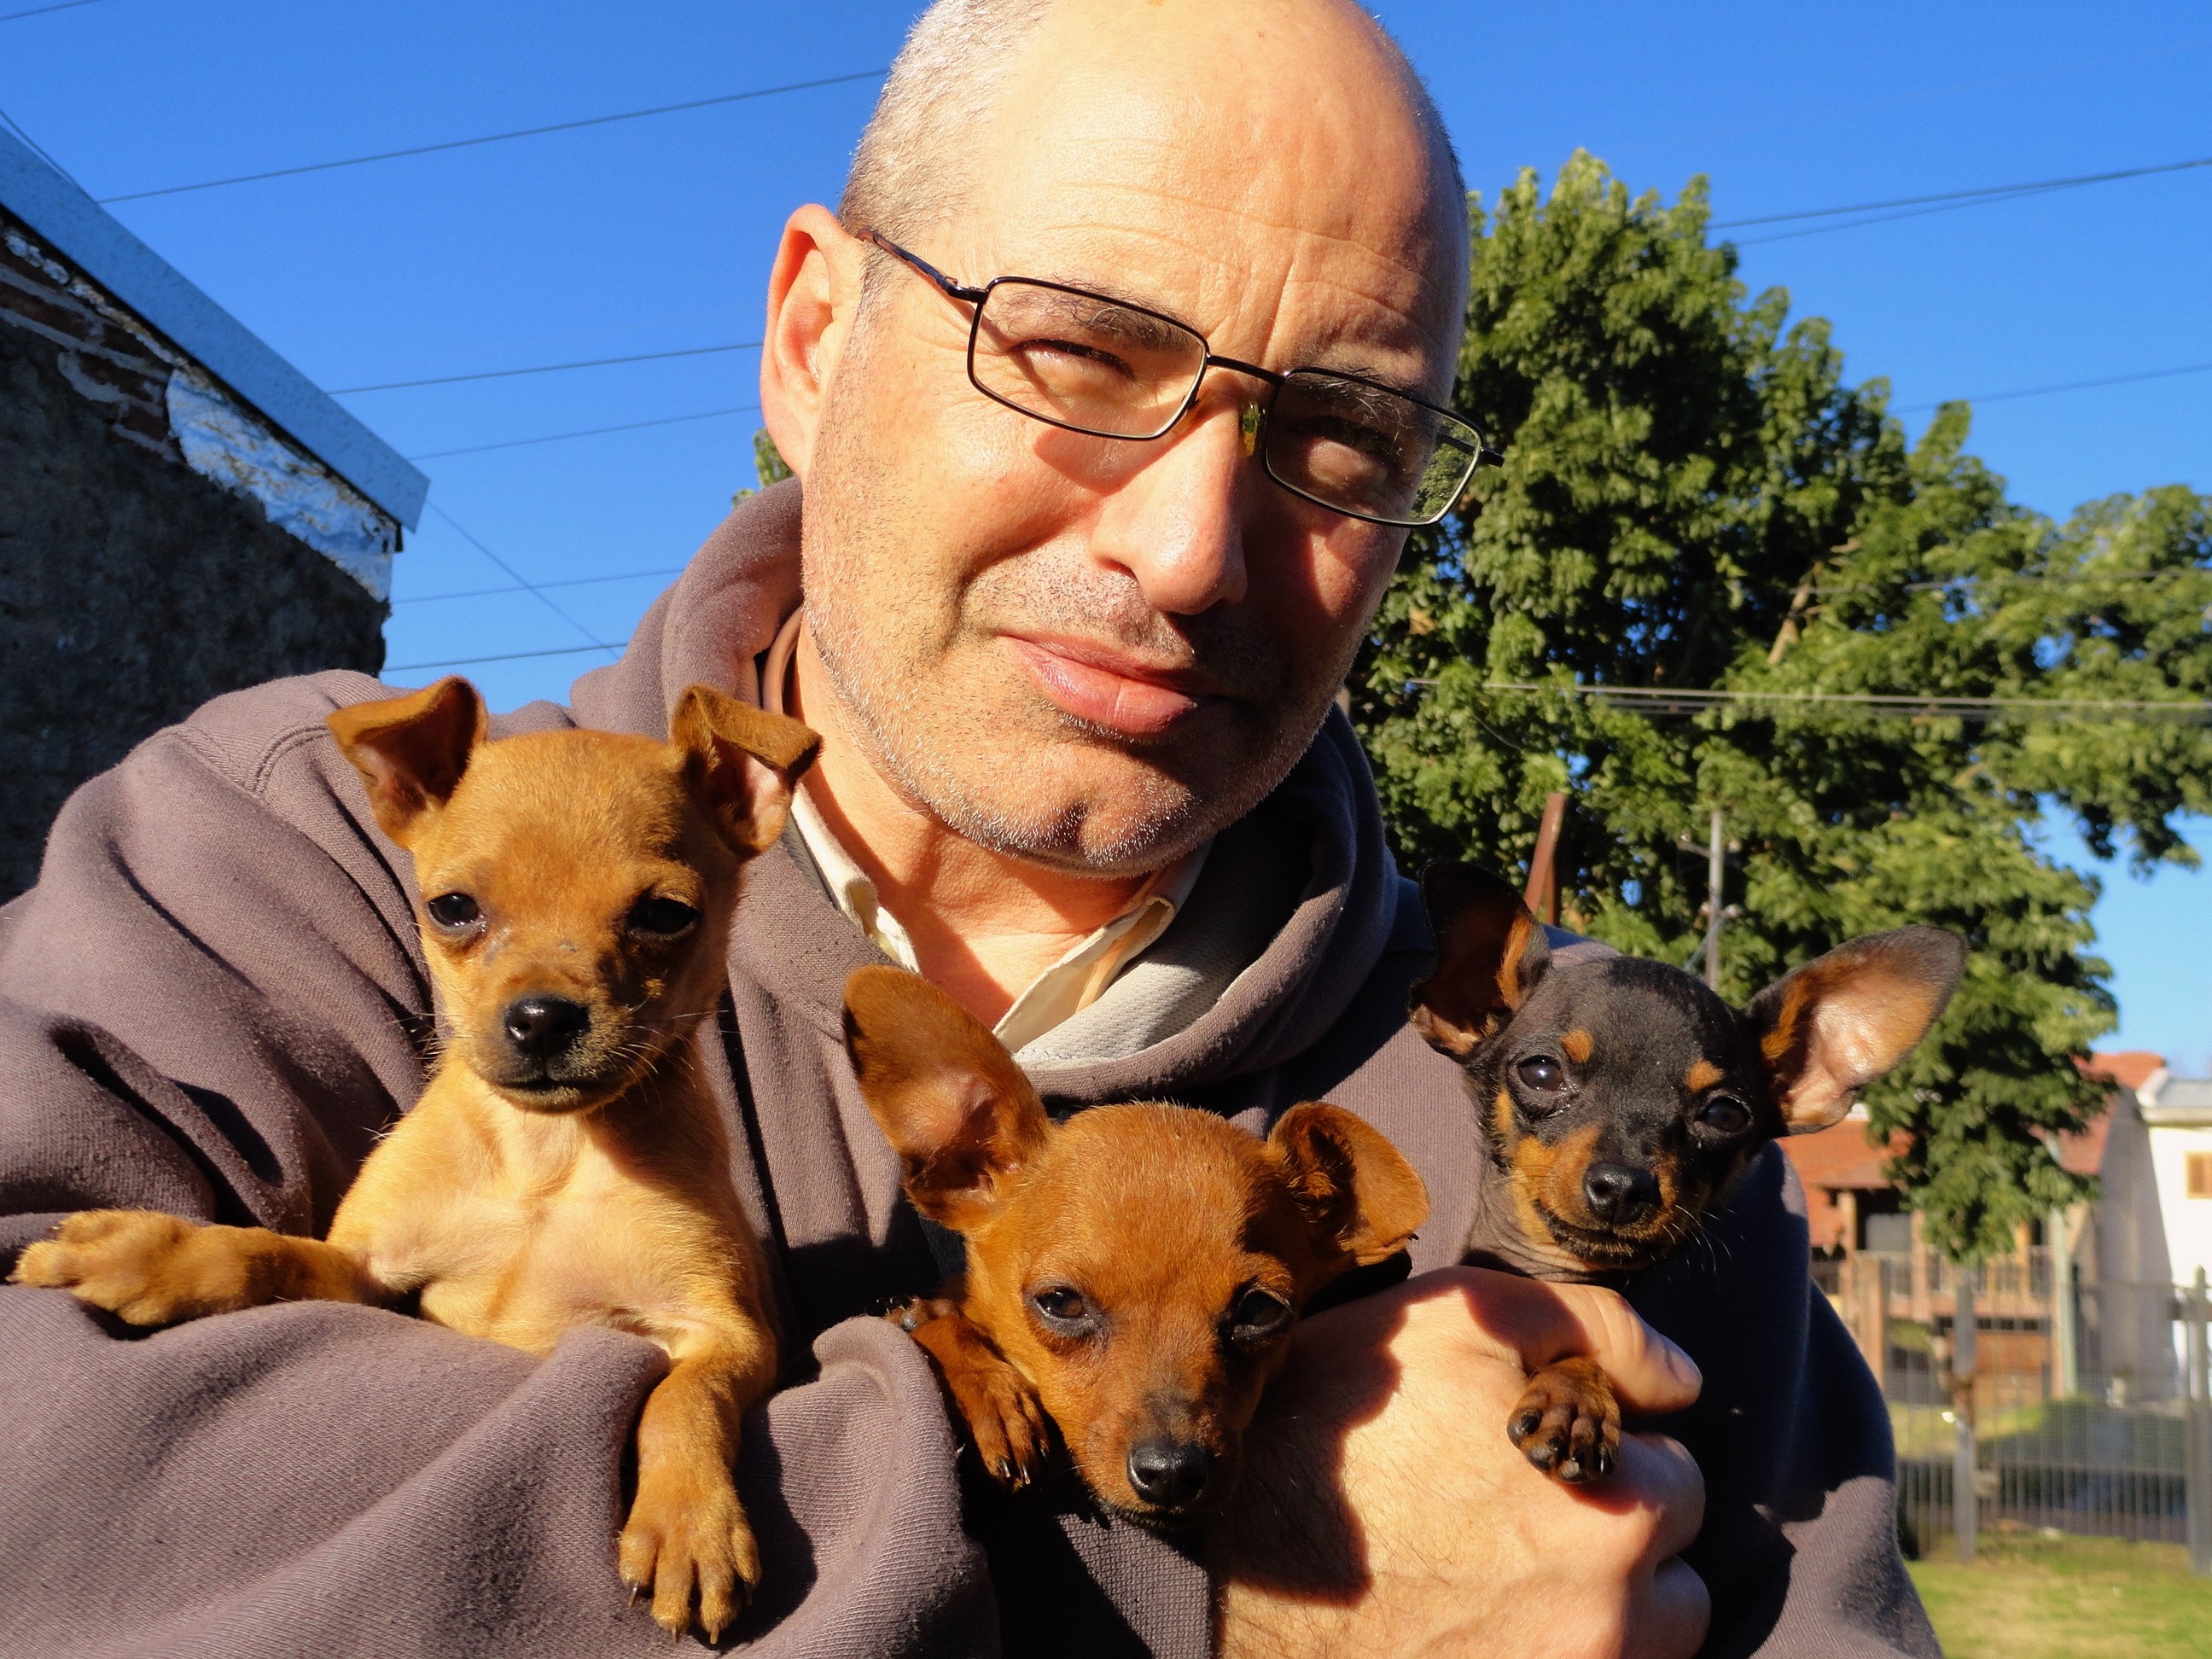
puppy, dog, animal, brown, mammal, miniature, silver, mini, argentina, coup, hatchery, buenos aires, pupfish, pinscher, the lupe, pincher, dog like mammal